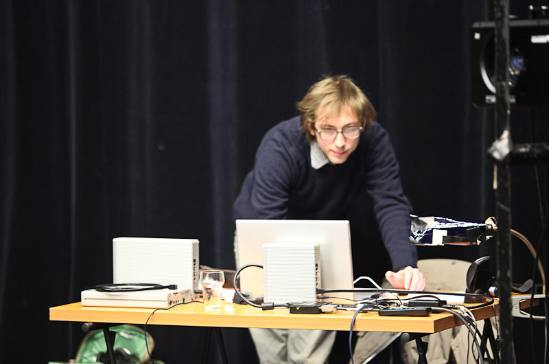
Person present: Yes